Khan Jahan Ali

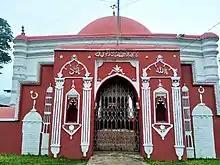
Mausoleum of Khan Jahan Ali

Khan Jahan Ali or Ulugh Khān, was a Muslim saint and the Khan-i-Azam of Khalifatabad (now in Bangladesh). It is believed that he built the great Mosque City of Bagerhat, now a UNESCO World Heritage Site.